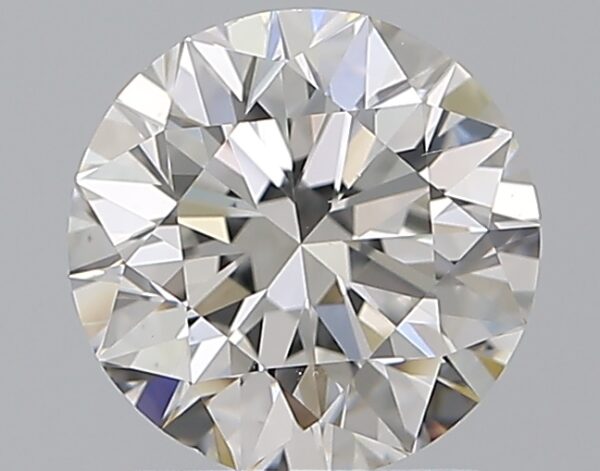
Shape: round
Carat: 1.5
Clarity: VS1
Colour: F
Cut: EX
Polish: EX
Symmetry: EX
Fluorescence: F
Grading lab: GIA
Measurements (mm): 7.24 x 7.29 x 4.59